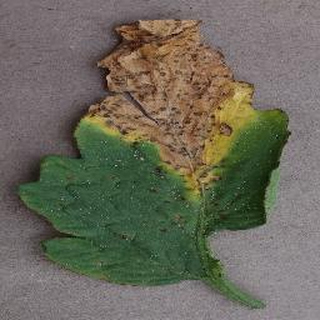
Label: tomato_bacterial_spot